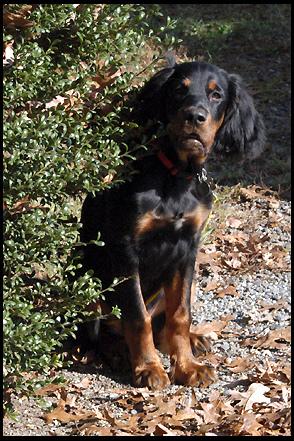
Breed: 228-n000085-Gordon_setter